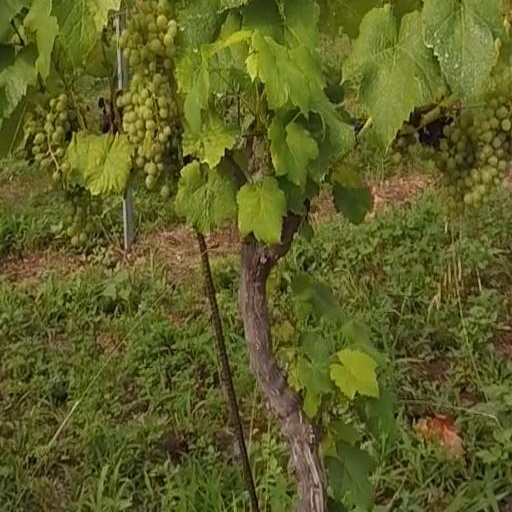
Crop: grape